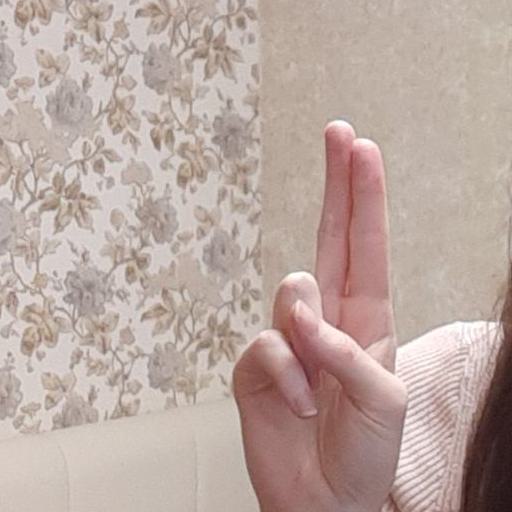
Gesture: two_up